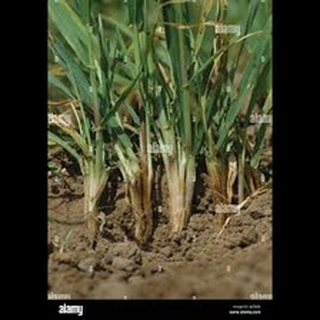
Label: wheat_common_root_rot